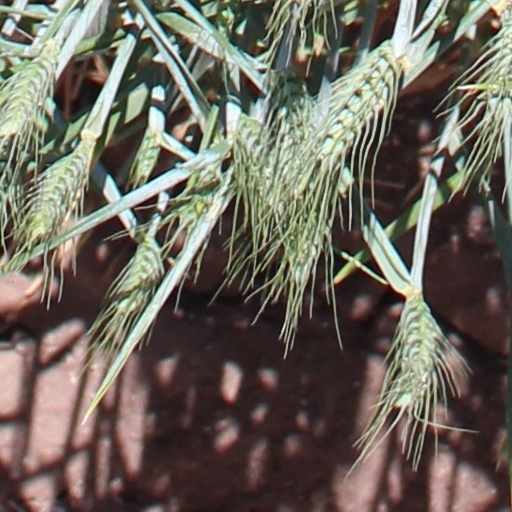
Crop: wheat